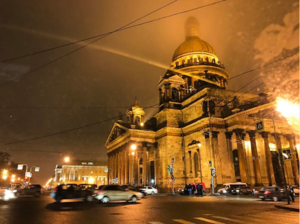
La cathédrale Saint-Isaac de Saint-Pétersbourg est une cathédrale orthodoxe russe bâtie entre 1818 et 1858, sous les règnes des empereurs Alexandre Iᵉʳ, Nicolas Iᵉʳ et Alexandre II. Elle a été inspirée par la cathédrale Saint-Paul de Londres et a été conçue pour accueillir 14 000 fidèles.